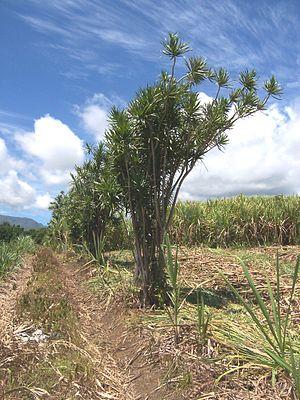
Bois de chandelle (Dracaena reflexa) en plantation d'alignement traditionnelle pour marquer les limites de propriétés agricoles à La Réunion, ici dans des champs de canne à sucre près de Saint-Benoît. Cet alignement a été arraché en janvier 2008 pour aplanir les champs.
Le Bois de chandelle est une plante arborescente tropicale de la famille des Liliaceae selon la classification classique ou des Asparagaceae selon la classification phylogénétique.
« Du battant des lames au sommet des montagnes » est une expression française qui servit autrefois à définir l'extension géographique des concessions territoriales accordées par la Compagnie des Indes orientales aux colons de l'île de La Réunion alors que celle-ci s'appelait encore l'île Bourbon. Depuis, cette expression y est devenue une locution courante, voire une « formule figée ». Dans son sens le plus strict, elle agit grammaticalement comme un complément de manière et qualifie la façon dont sont découpées les terres en étroites bandes qui s'étirent du littoral aux plus hauts reliefs sans jamais s'étaler horizontalement. En revanche, lorsqu'on la considère dans son sens le plus large, l'expression fait office d'adverbe de lieu, synonyme de « partout ».